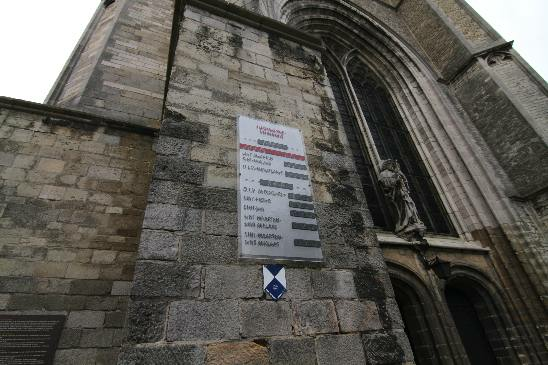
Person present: No